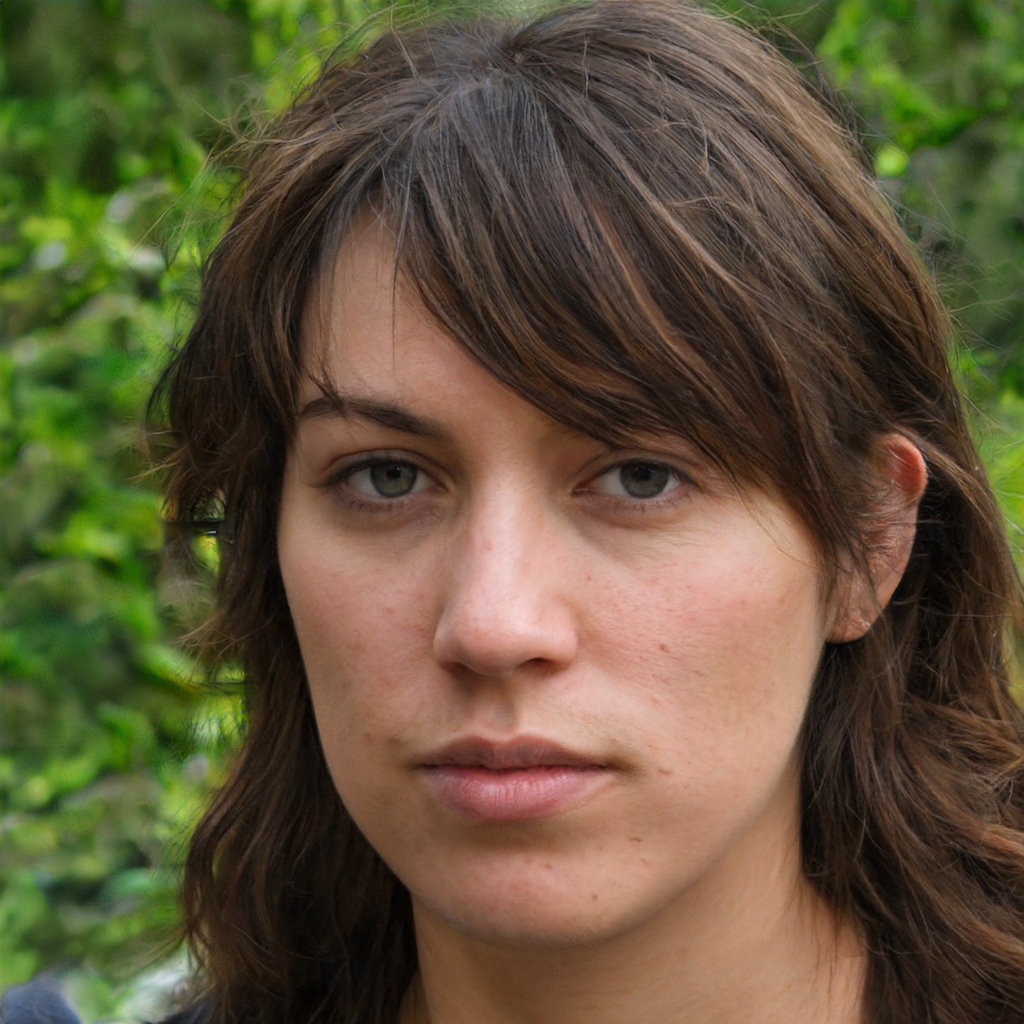
Portrait style: Real Portrait